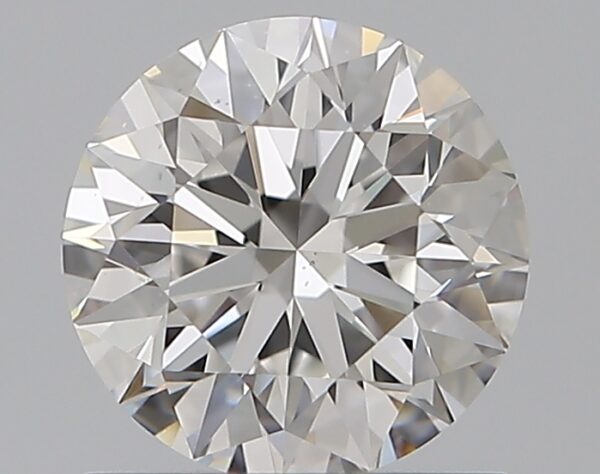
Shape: round
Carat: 0.8
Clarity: VS2
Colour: F
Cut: EX
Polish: EX
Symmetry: EX
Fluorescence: N
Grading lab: GIA
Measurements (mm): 5.91 x 5.95 x 3.72